Clan Ostoja (Moscics)

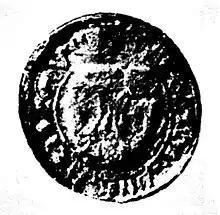
Seal of , Ostoja coat of arms

The origin of the clan and the time when the Ostoja coat of arms was created obscure in the darkness of history. Nevertheless, there are some indications that the ancestors of this family (at least some of them) may have come from Eastern Europe. The primary evidence here is the fact that the Ostoja coat of arms, in its linear structure and style, bears the traces of old proprietary and clan marks of the Great Steppe nomadic peoples (Scythian, Sarmatian, Finno-Ugric, etc.). Prof. Tadeusz Sulimirski wrote in his book "Sarmatians": [...] "There are many contradictory views on the origin of Polish coats of arms, none of which is convincing. [...] However, no attention was paid to the striking resemblance of Polish coats of arms to Sarmatian tamgas and the almost identical form. [...] The coats of arms of the Rurkowicz Ruthenians and most of the Polish coats of arms come from them". The confirmation of what Silimirski claimed is the similarity of the Ostoja coat of arms, engraved on the portal of the church of St. Nicholas in Wysocice to the coat of arms of the Iziasławicz family (Rurykowicz), the Połock princes from the 12th century. Jan Długosz (1415–1480), a Polish historian and chronicler, decided that the Ostoja family and its coat of arms are native Polish, including information about them among the 71 oldest Polish families and noble coats of arms. In the work , he wrote his observation as to the characterological features of the clan: ""Ostoja [...] Genus Polonicum loquax et arrogans," which can be translated as: Ostoja [...] Polish family eloquent and audacious or as Bartosz Paprocki explained these words that the ancestors of the Ostoje clan were sometimes talkative and daring".